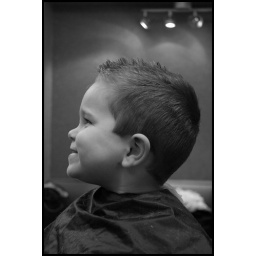
Squib in black and white